Wu Mi-cha

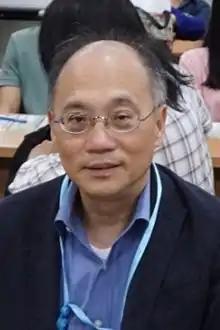
Wu in 2017

Wu Mi-cha (born 22 March 1956) is a Taiwanese historian. He was the vice chairman of the Council for Cultural Affairs from 2001 to 2004, after which he became director of the National Museum of Taiwan History. In May 2016, Wu was appointed head of Academia Historica, serving until February 2019, when he was named Director of the National Palace Museum. He stepped down from the NPM in January 2023.